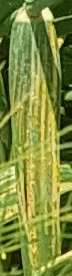
Label: Wheat___Yellow_Rust